Agriculture in Scotland in the early modern era

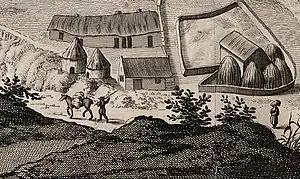
A Scottish Lowland farm from John Slezer's "Prospect of Dunfermline", published in the "Theatrum Scotiae", 1693

Agriculture in Scotland in the early modern era includes all forms of farm production in the modern boundaries of Scotland, between the establishment of the Renaissance in the early sixteenth century and the beginning of the Industrial Revolution in the mid-eighteenth century. This era saw the impact of the Little Ice Age, which peaked towards the end of the seventeenth century. Almost half the years in the second half of the sixteenth century saw local or national scarcity, necessitating the shipping of large quantities of grain from the Baltic Sea region. In the early seventeenth century famine was relatively common, but became rarer as the century progressed. The closing decade of the seventeenth century saw a slump, followed by four years of failed harvests, in what is known as the "seven ill years", but these shortages would be the last of their kind.